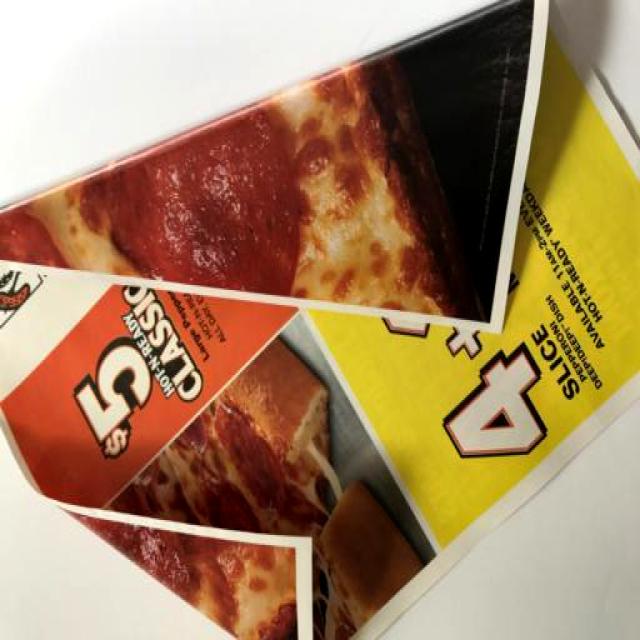
Label: Paper